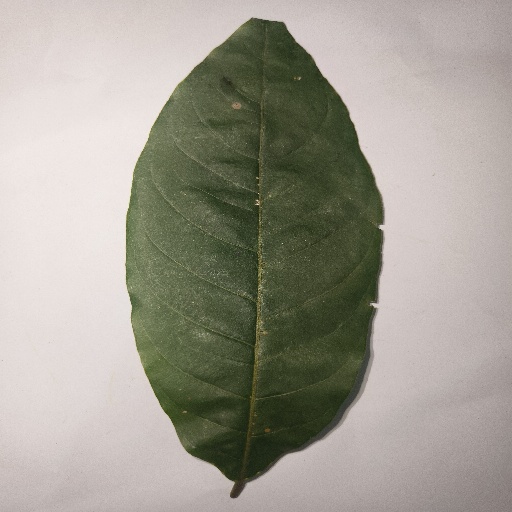
Species: HariTaki
Leaf condition: Shot Hole